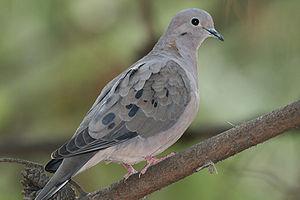
La Tourterelle oreillarde est une espèce d'oiseaux de la famille des Columbidae. C'est une espèce des zones tropicales du Nouveau Monde. Elle réside dans toute l'Amérique du Sud de la Colombie au nord jusqu'à l'Argentine et au Chili au sud, et dans le sud des Grenadines. Elle semble avoir colonisé relativement récemment Trinité-et-Tobago. Elle semble être en partie migratrice, mais les détails de sa migration sont très peu connus et la migration semble être due à son approvisionnement alimentaire.